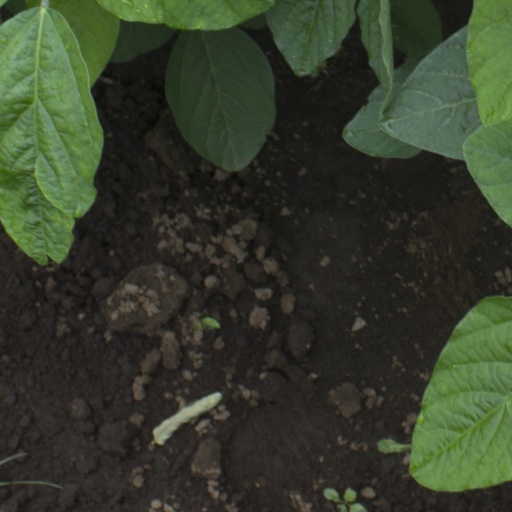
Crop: soybean